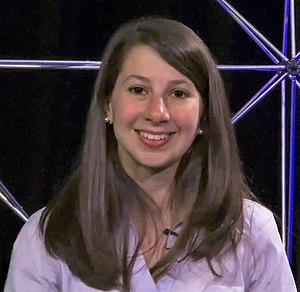
100 Women est une série multi-formats créée en 2013 par la BBC. La série concerne le rôle des femmes au XXIᵉ siècle et inclut des événements à Londres et à Mexico. Après la publication de la liste, l'émission, intitulée BBC's Women Season, est diffusée pendant trois semaines, pendant lesquelles la BBC propose également des rapports en ligne, des débats et des articles sur les femmes. Les femmes du monde entier sont encouragées à participer sur Twitter, en commentant la liste, ainsi que les entretiens et les débats qui suivent sa publication. Une nouvelle liste de lauréates est publiée chaque année depuis 2013.
Katherine Louise Bouman, dite Katie Bouman, née le 9 mai 1989 à West Lafayette dans l'Indiana, est une informaticiennne et universitaire américaine, enseignante-chercheuse au California Institute of Technology. Spécialiste en traitement de l'image, elle est connue pour sa contribution à la production de la première visualisation d'un trou noir à partir des données de l'Event Horizon Telescope.